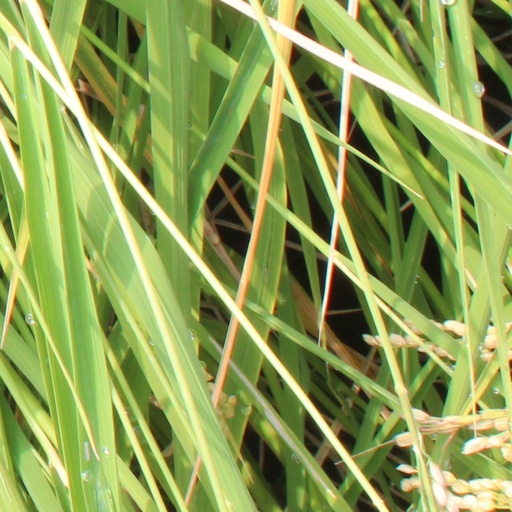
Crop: rice